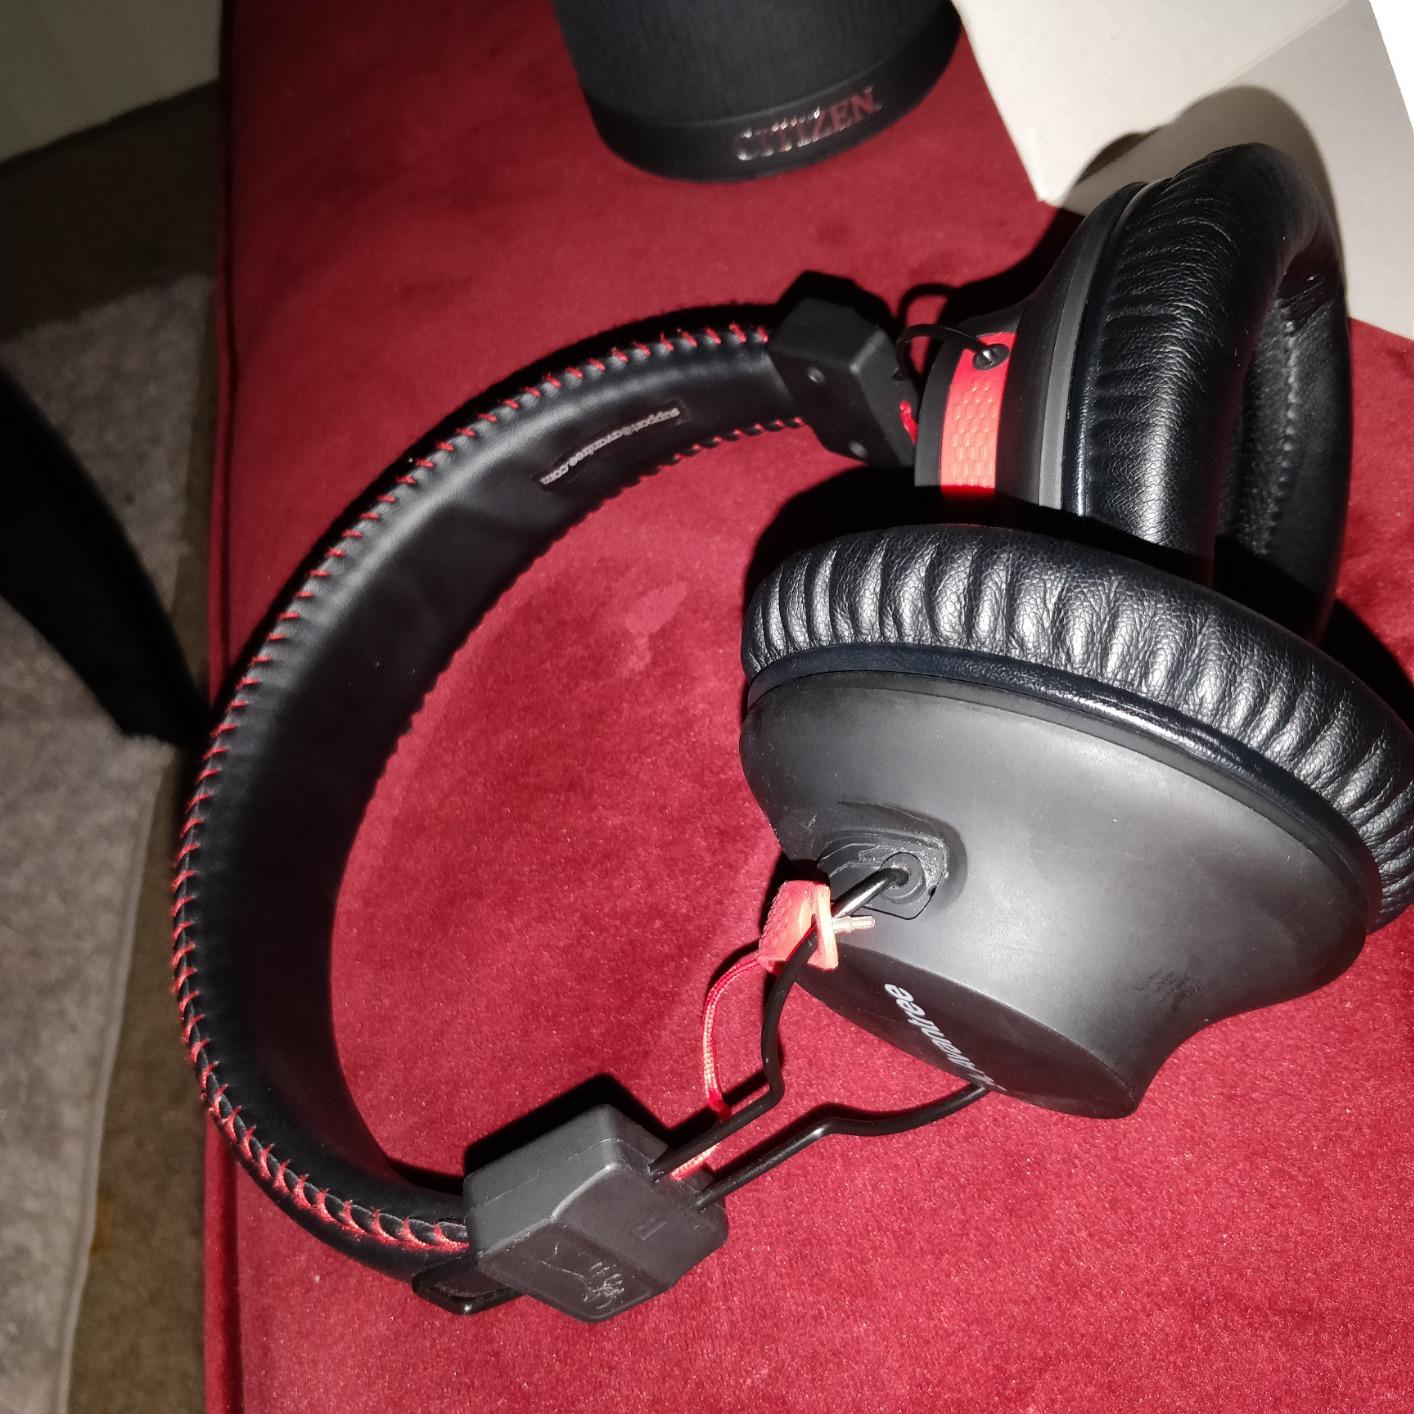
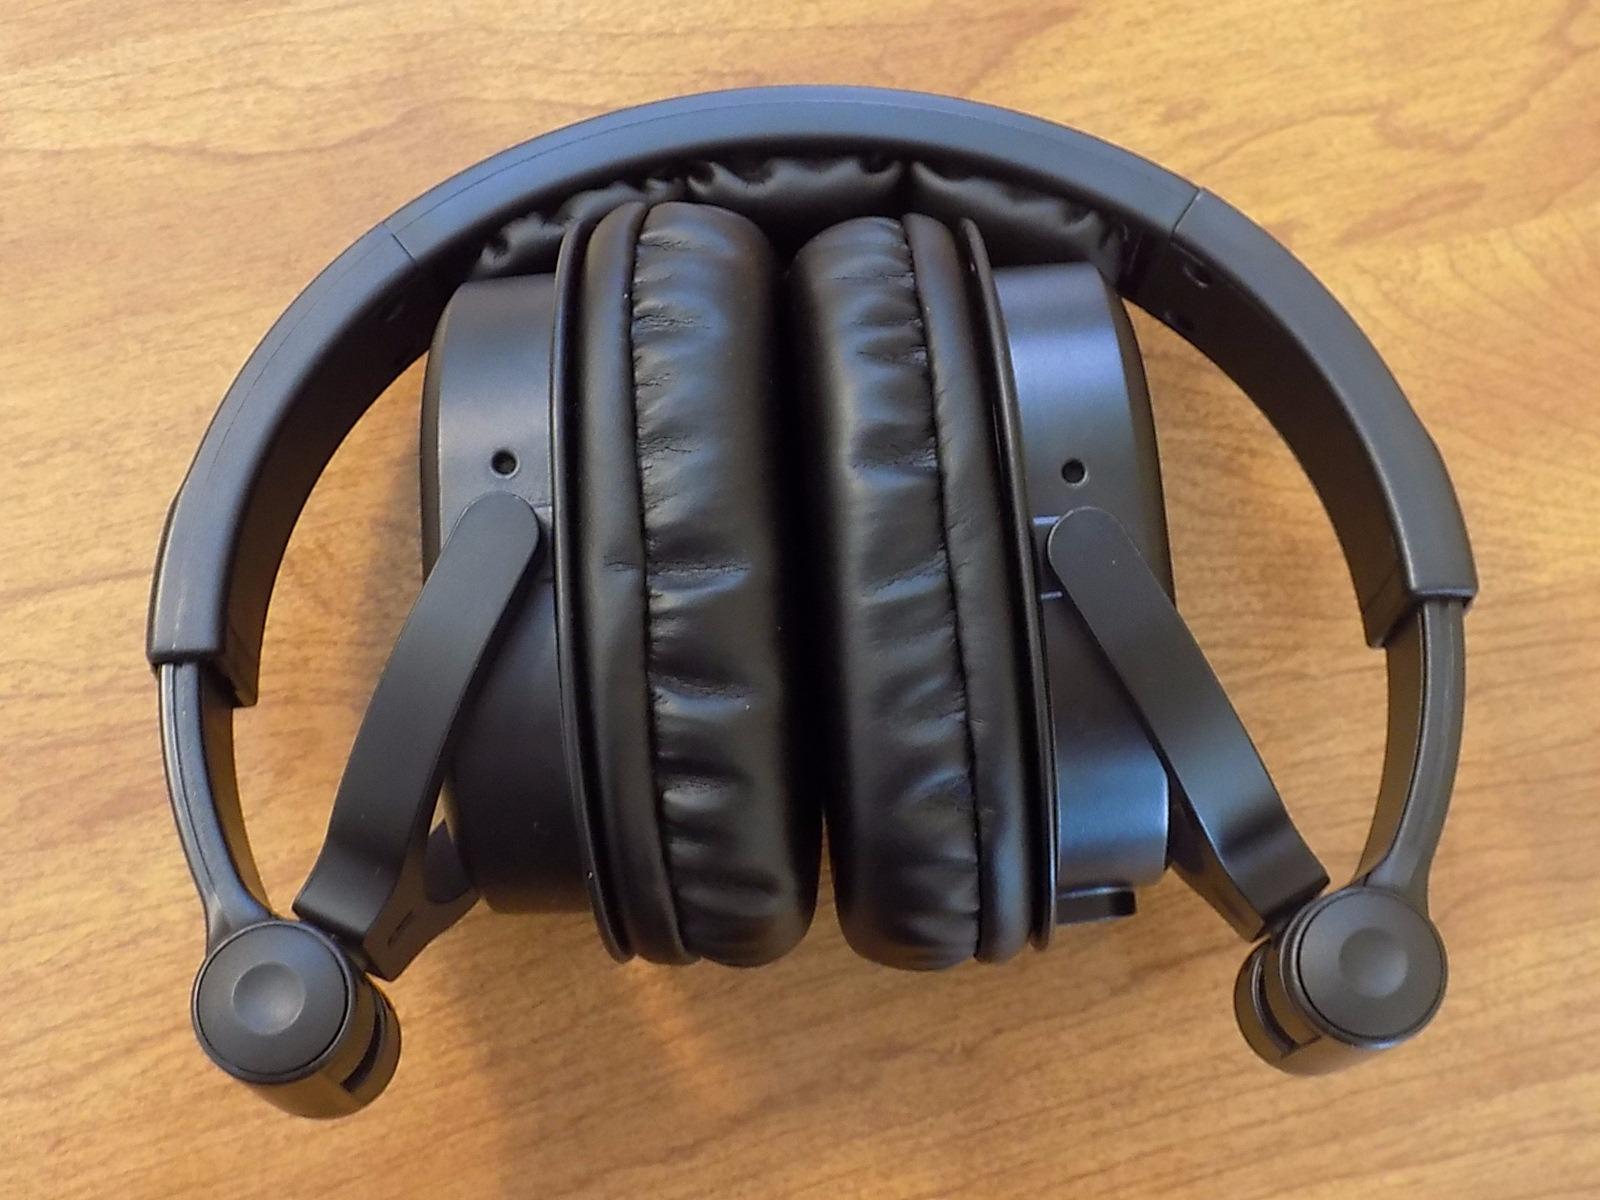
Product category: headphones
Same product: no